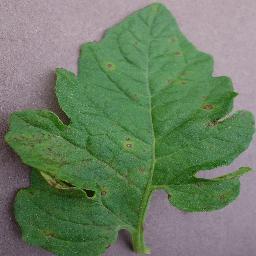
Label: Tomato___Septoria_leaf_spot